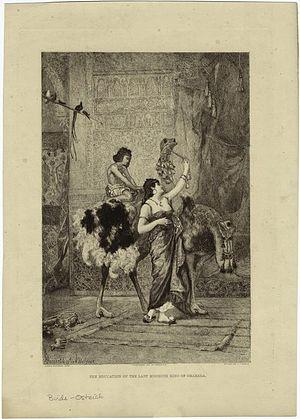
«